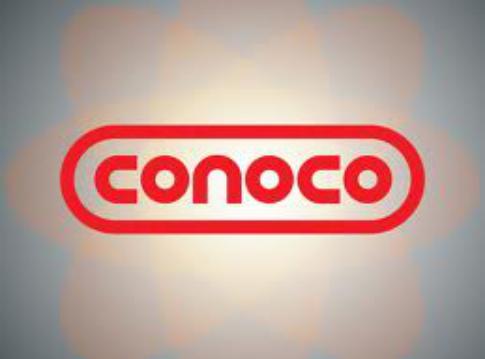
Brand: Conoco
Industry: Transportation